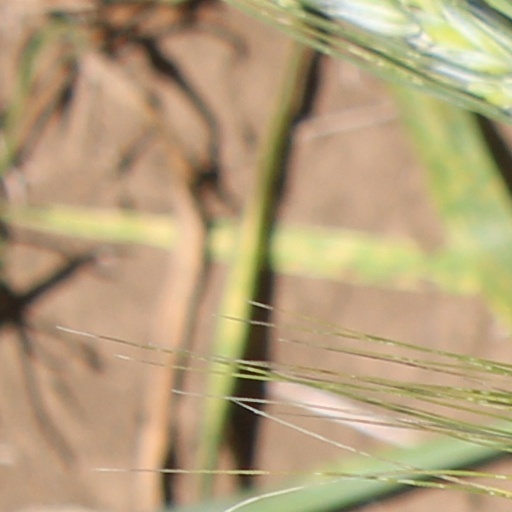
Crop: wheat